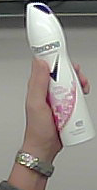
Product: rexona_spray